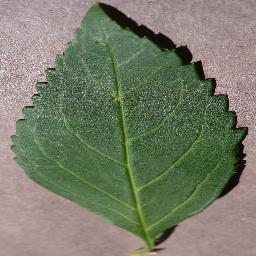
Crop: cherry
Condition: (including_sour)_healthy